Ely, Minnesota

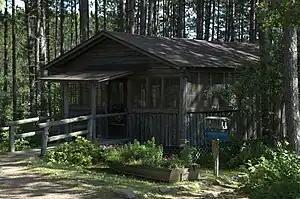
The Dorothy Molter cabin in Ely

The Dorothy Molter cabin and museum are in Ely. Known as the "Root Beer Lady", Molter lived for 56 years on Knife Lake in the BWCAW. She gradually gained national prominence and extensive coverage in media, books and documentaries, and over the years tens of thousands of canoeists stopped by to visit and drink her homemade root beer. Molter was born May 6, 1907 in Pennsylvania, but was quickly separated from her family and raised in an orphanage. She first visited her future home (The Isle of Pines Resort) on Knife Lake in 1930 and it became her home in 1934 after falling in love with the area. Until the mid/late 1940s, the Isle of Pines resort was typical of many north woods resorts. It was reachable by seaplanes and motorboats, and later by snowmobiles as they came into use.